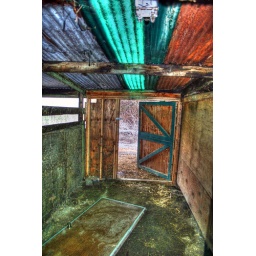
Found an old run down horse stable and buildings near Newark, California